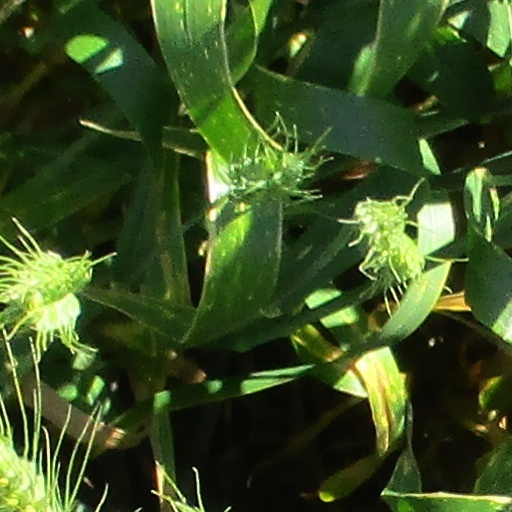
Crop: wheat